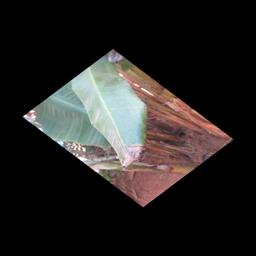
Label: MALBHOG LEAF